Mayiladuthurai

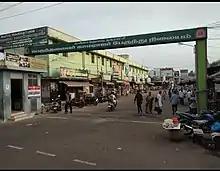
Mayiladuthurai Bus Station

The economy of Mayiladuthurai is primarily agro-based. Mayiladuthurai is known for its fertile lands due to its location in the Kaveri Delta. Paddy is the main crop, which is being cultivated in more than 90% of the net agriculture area, Apart from paddy, crops such as coconuts, groundnuts, various pulses, gingelly (sesame), sugarcane, and cotton are also cultivated in the region. These agricultural products contribute significantly to the local economy and are integral to the farming practices in the area.